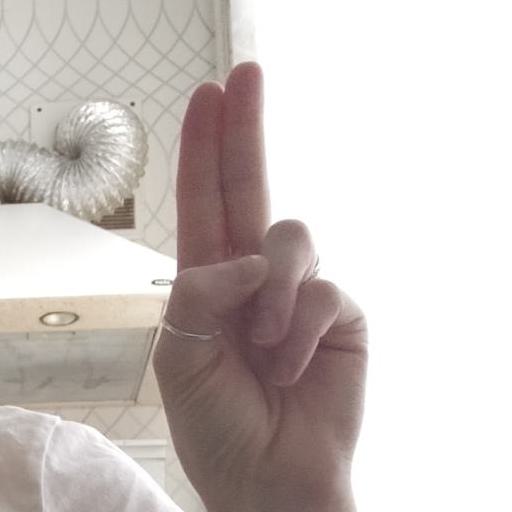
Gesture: two_up